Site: saxony
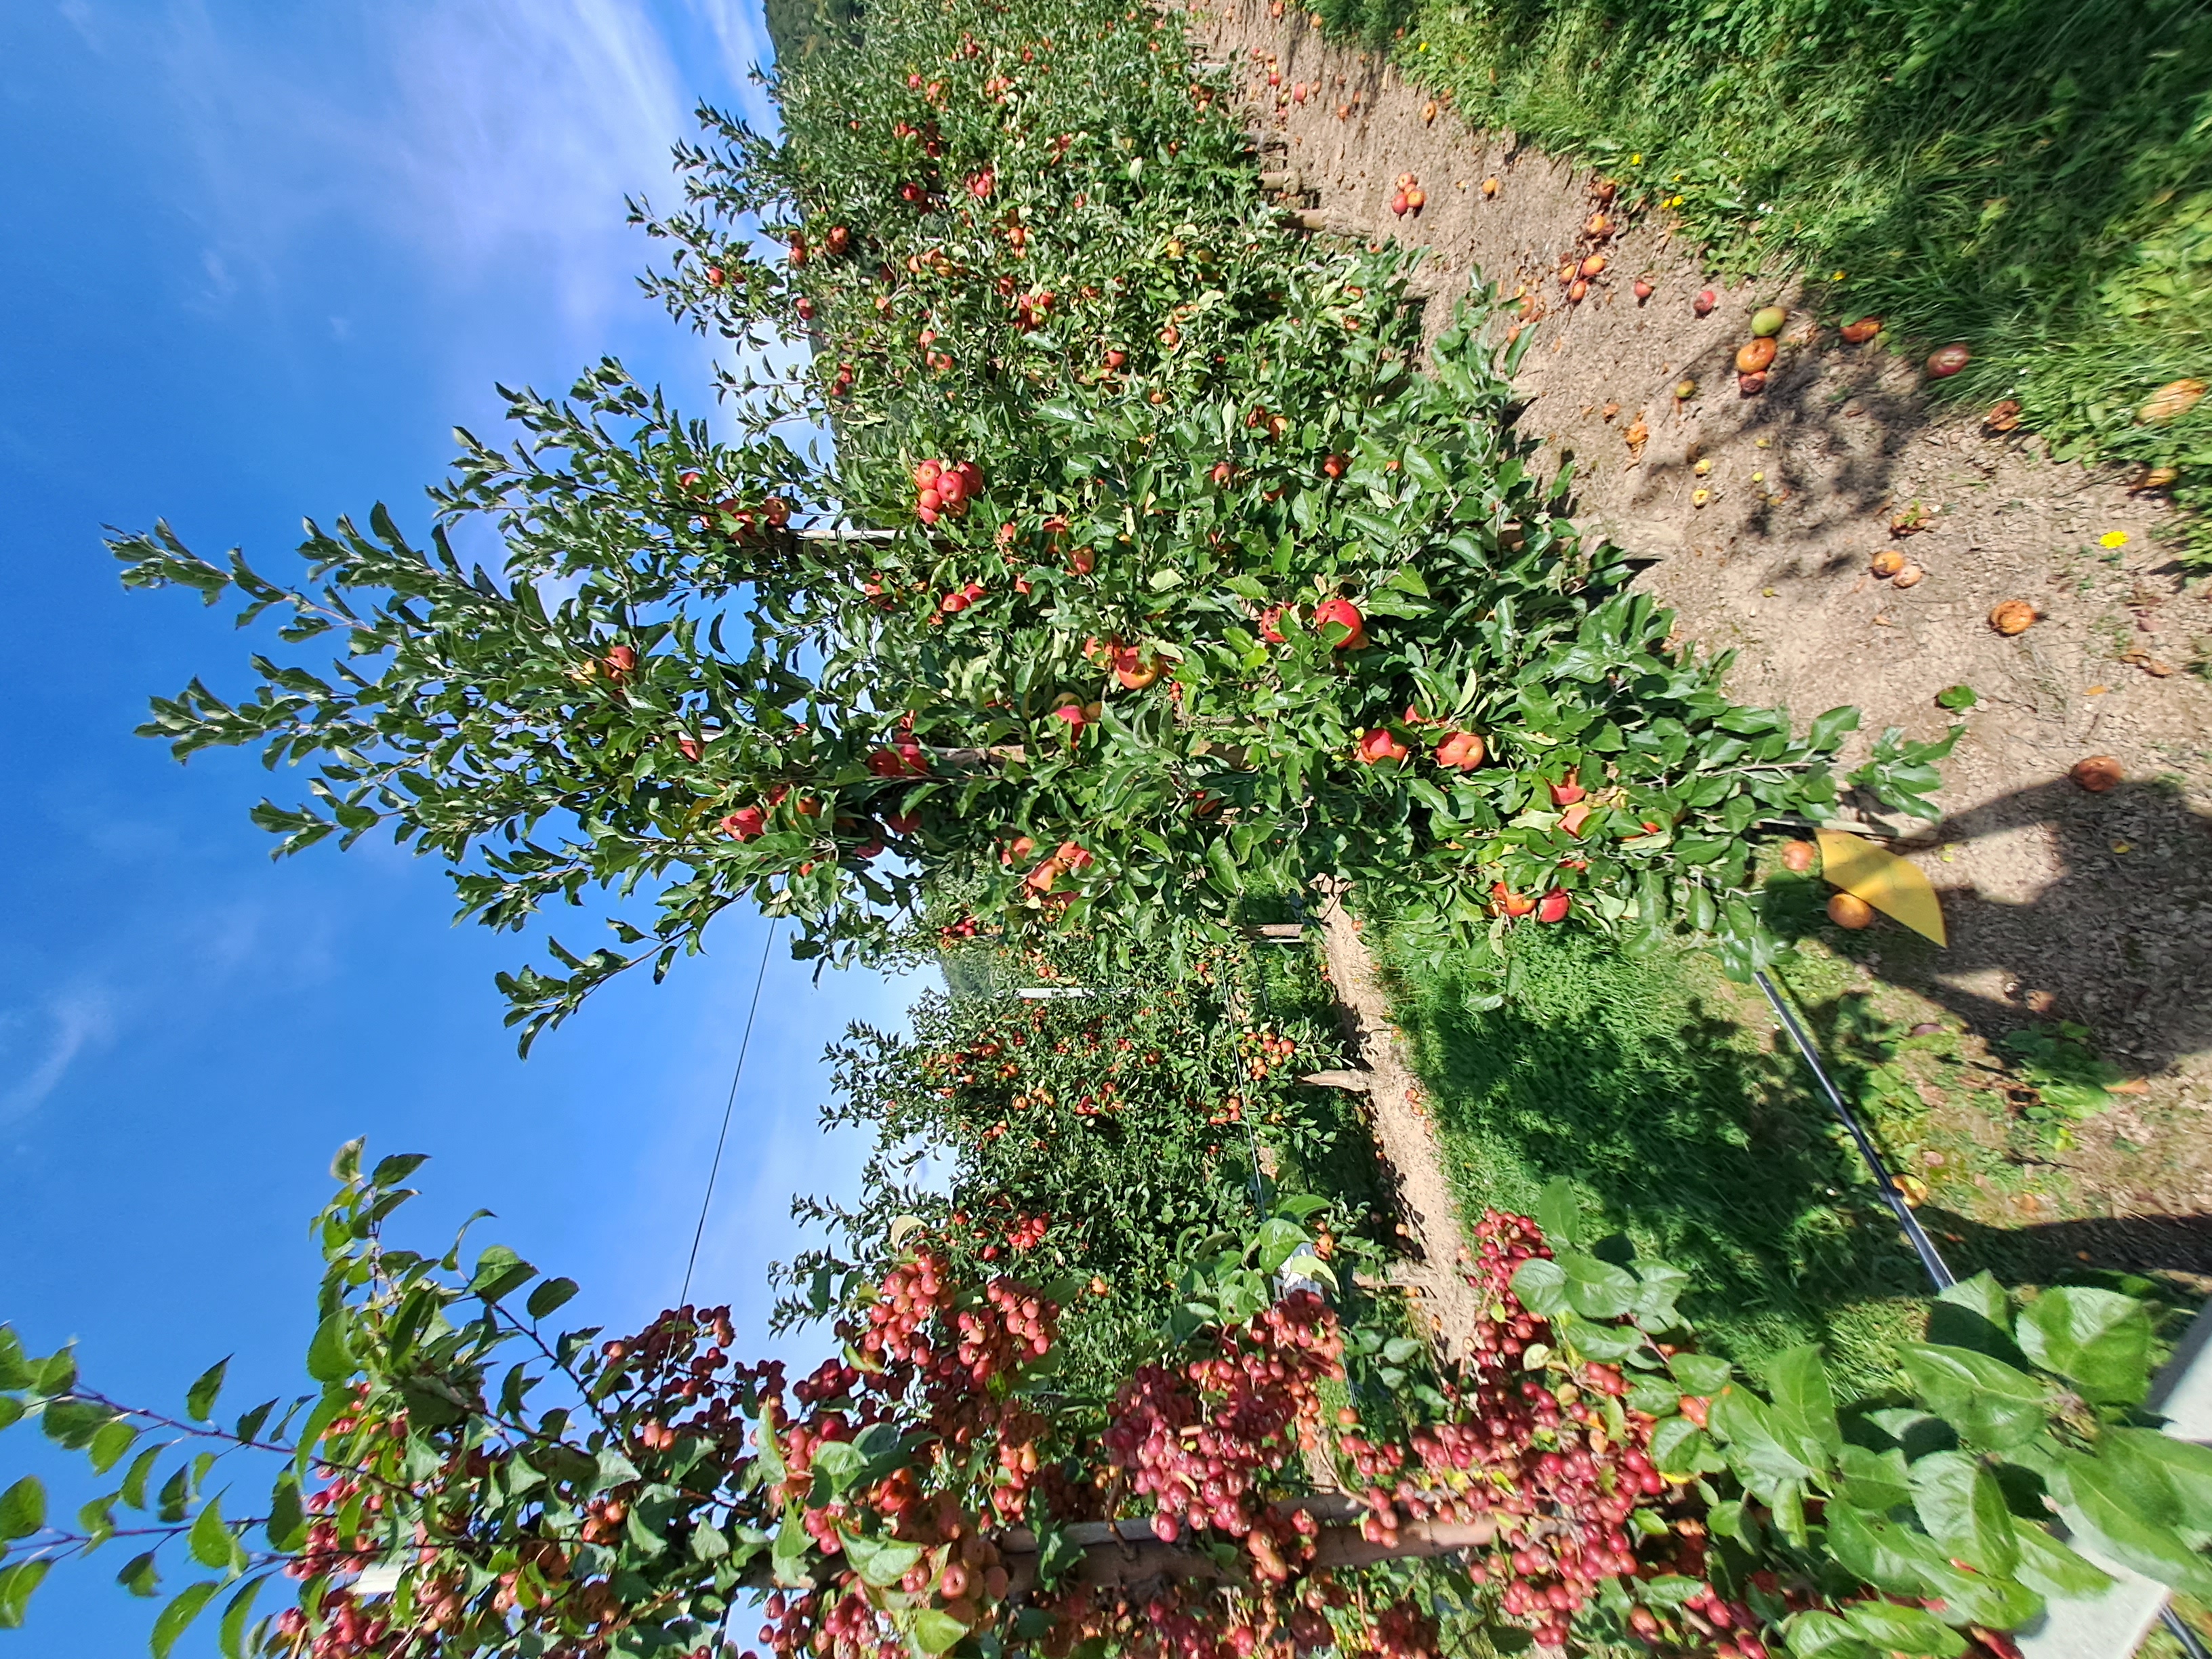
Growth stage (BBCH 87): Maturity of fruit and seed